Toilet roll holder

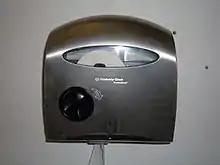
An automatic toilet paper dispenser by Kimberly-Clark, January 2008

An automatic toilet paper dispenser can be either button or sensor-activated to fold and cut the toilet paper automatically. Automatic toilet paper dispensers can help aid disabled users, especially in large facilities. Examples are the Camitool by the Japanese company Shikoku, which uses motion sensors to dispense the toilet paper; the SCOTT by Kimberly-Clark, released in 2007, which is also motion activated, though also has a manual knob; and the OriFuji, introduced in 2015, which automatically cuts the toilet paper and folds it into a neat triangle shape.